Mount Hermon

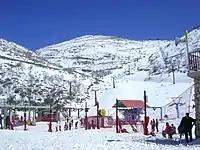
The Mount Hermon ski resort on the southeastern slopes of the mountain

Mount Hermon is a mountain cluster constituting the southern end of the Anti-Lebanon mountain range. Its summit straddles the border between Syria and Lebanon and, at above sea level, is the highest point in Syria and the Israeli-occupied Golan Heights.